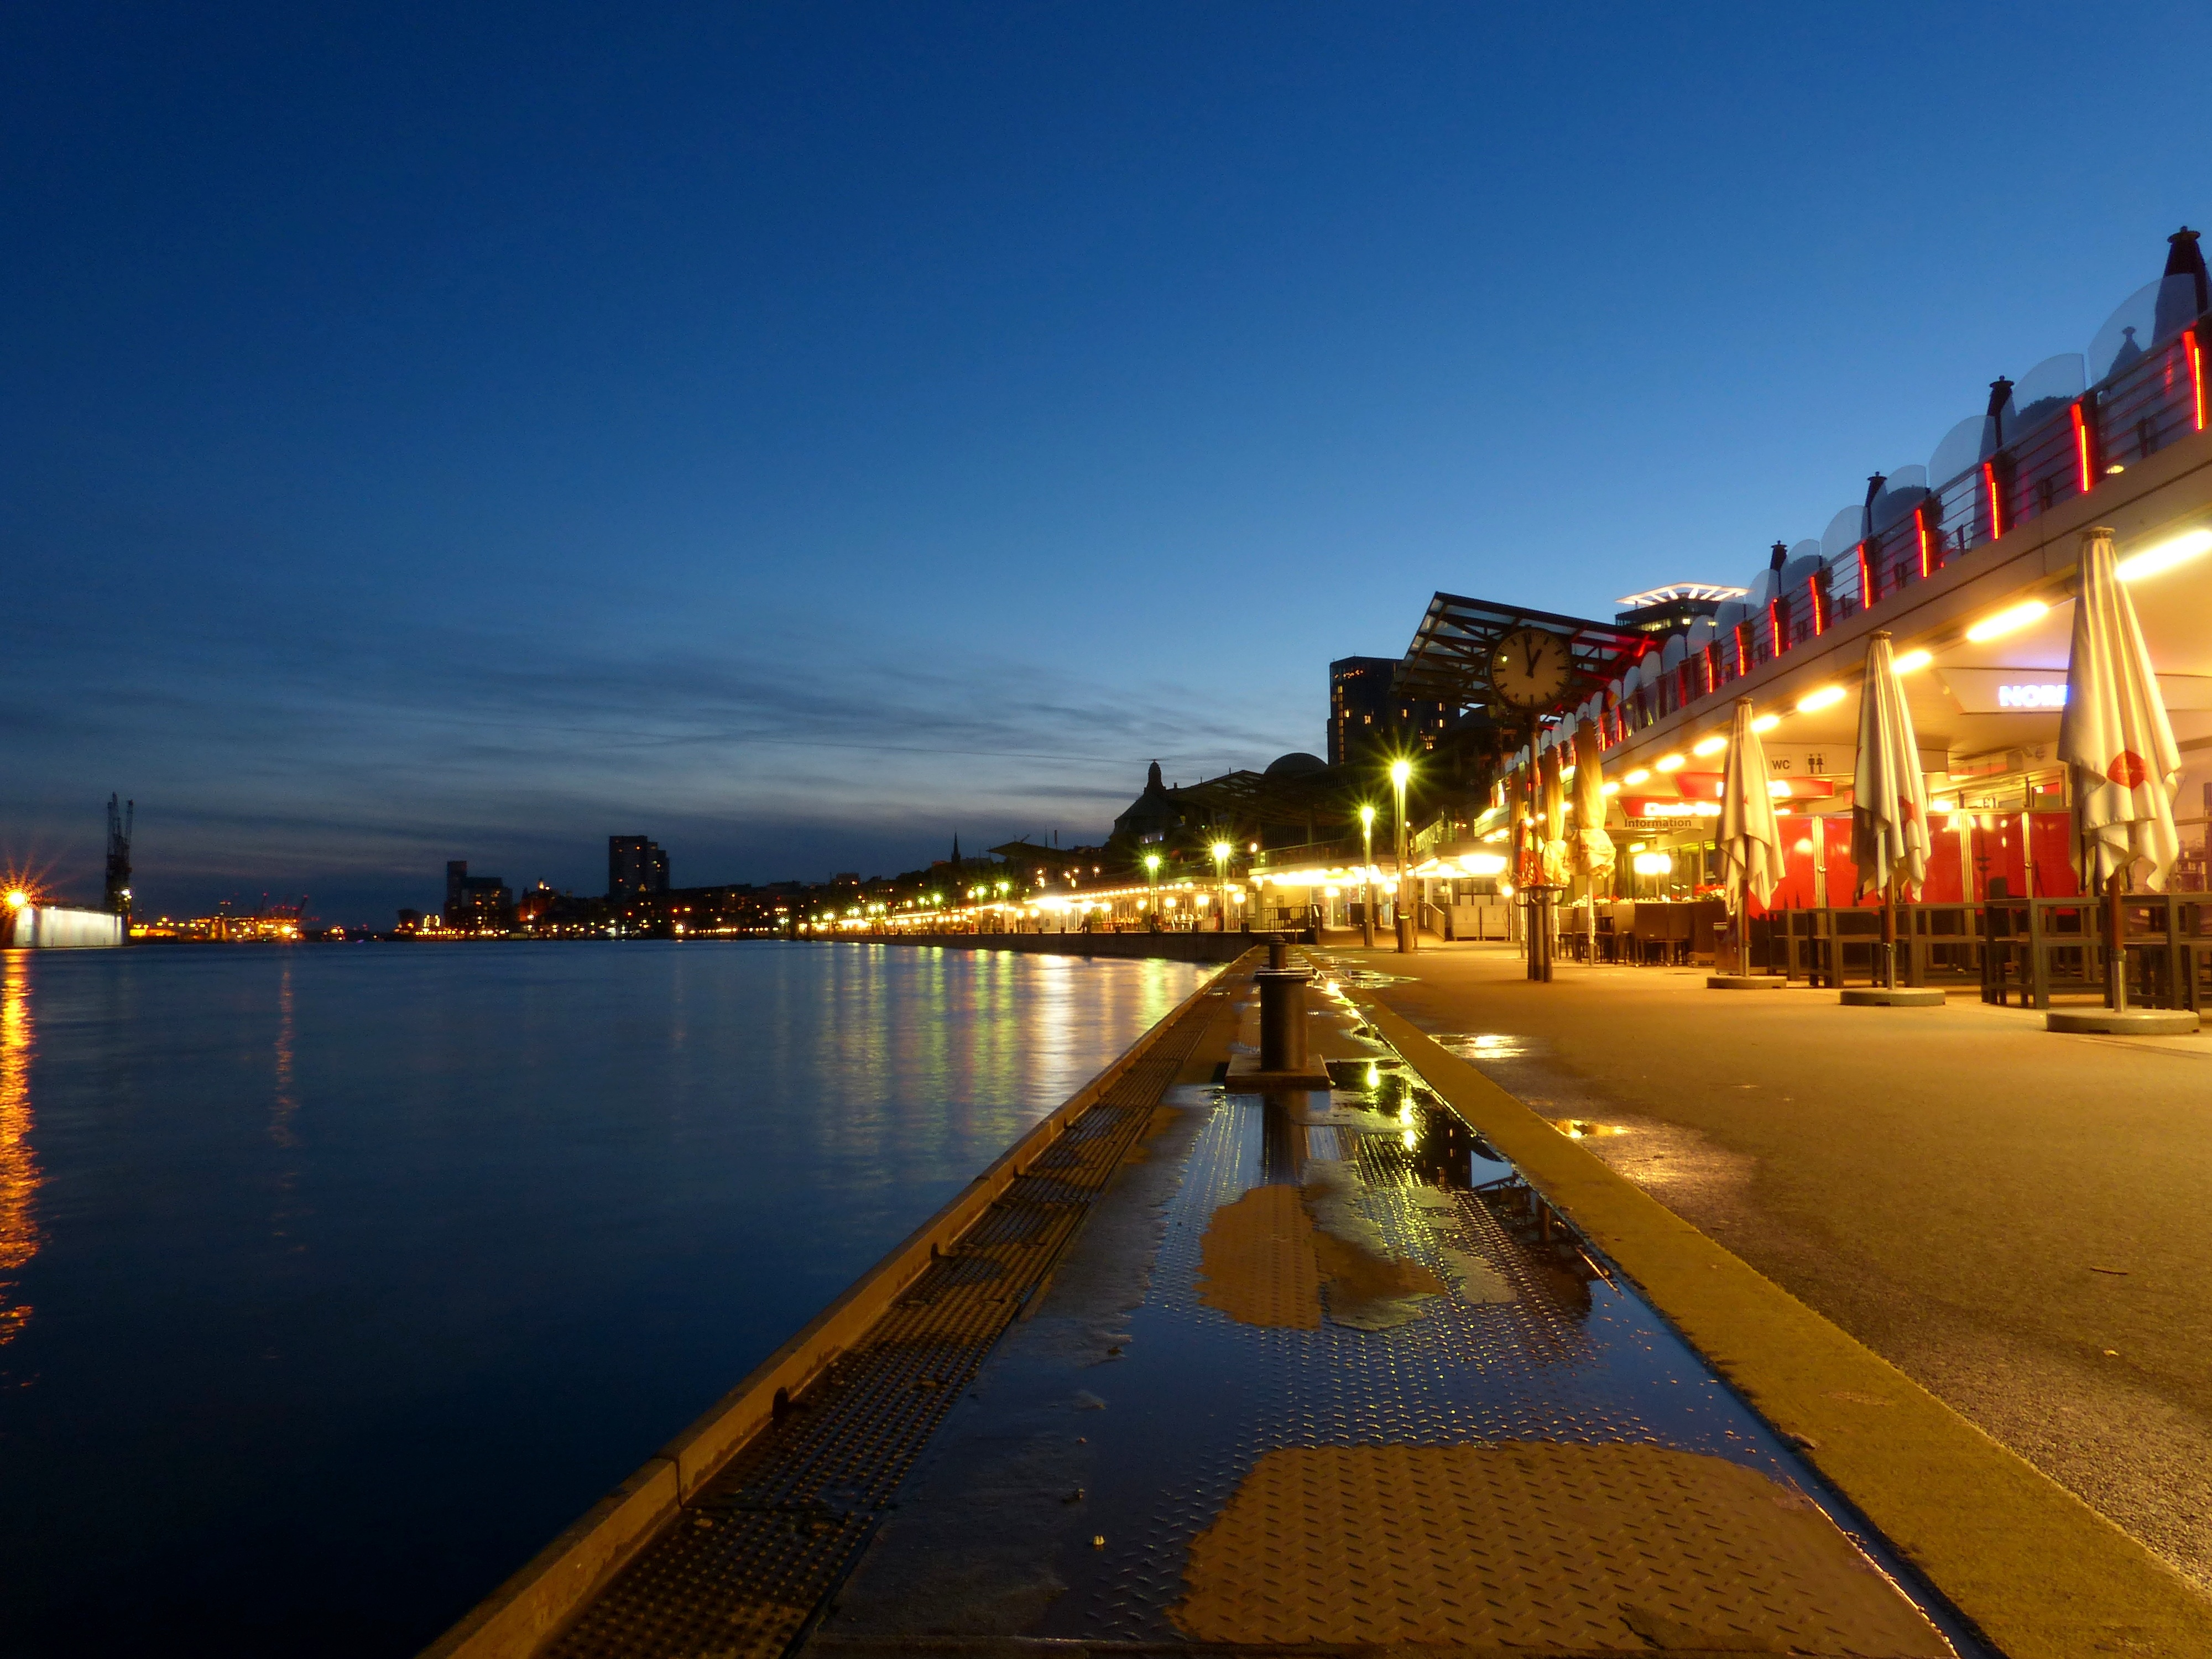
sea, water, horizon, sunrise, sunset, night, sunlight, morning, dawn, cityscape, dusk, evening, twilight, reflection, rest, abendstimmung, hamburg, mirroring, evening sky